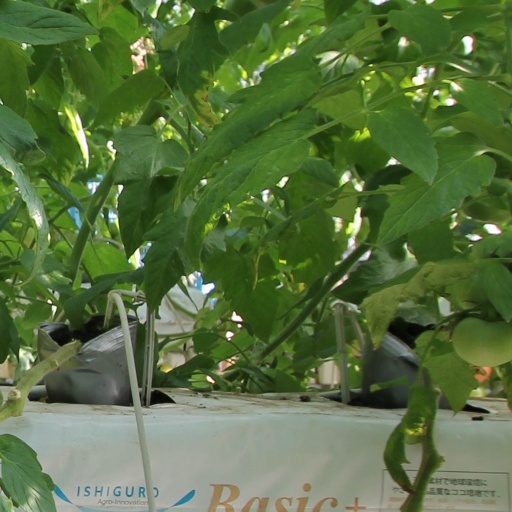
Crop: tomato